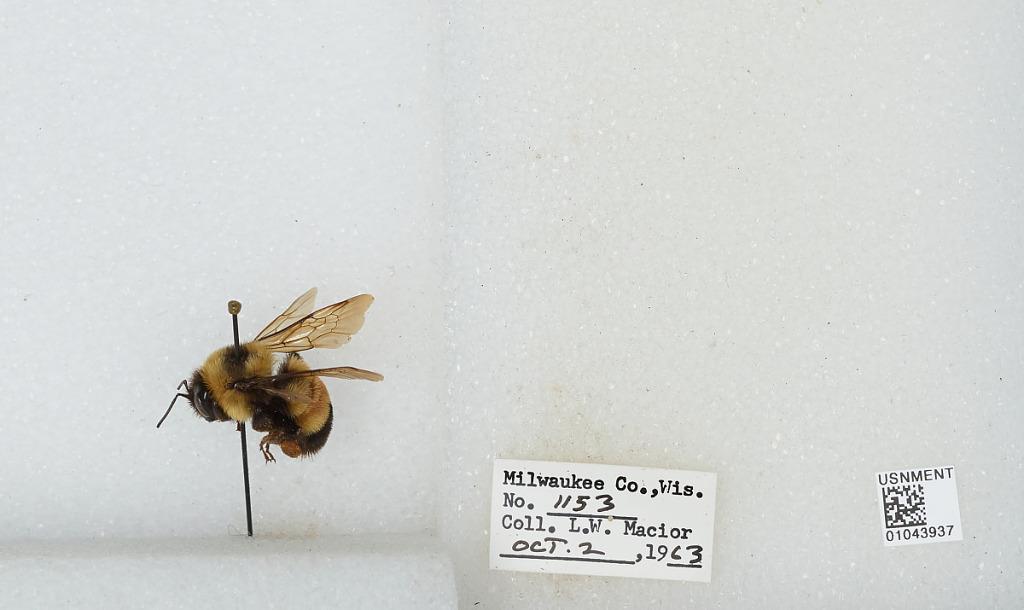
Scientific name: Bombus (Bombus) affinis Cresson
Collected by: L. Macior
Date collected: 1963-10-2
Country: United States
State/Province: Wisconsin
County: Milwaukee
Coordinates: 43, -87.9672